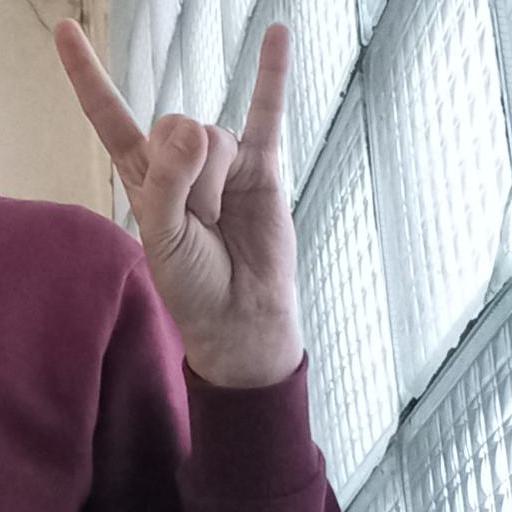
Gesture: rock